Cologne–Aachen high-speed railway

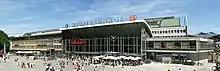
Entrance building of Cologne Hauptbahnhof

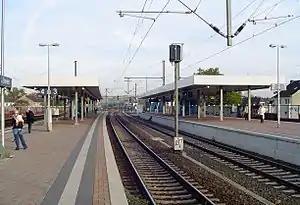
Köln-Ehrenfeld station, view from platform 3

The original starting point of the Cologne–Aachen railway was a terminal station of the Rhenish Railway Company ("Rheinische Eisenbahn"). When the Cathedral Bridge made it possible for trains to cross the Rhine in 1859, the line ran to the "Centralbahnhof" (central station). This was a combined terminus and through station. The trains of the Rhenish Railway Company from Aachen ended at four terminal tracks. Two thoroughfares mainly served trains of the Cologne-Minden Railway Company ("Cöln-Mindener Eisenbahn-Gesellschaft"). Today's Cologne Hauptbahnhof (main station) was built from 1892 to 1894 because the capacity of the station was no longer able to cope with the increased traffic. The station was badly damaged during the Second World War and the station building had to be demolished and replaced by a new building. Around 1990, two tracks were added on the north side for S-Bahn traffic, which are independent of the rest of the infrastructure. Today's station is one of the busiest stations in Germany because all trains that use the Cologne–Aachen high-speed line stop here.